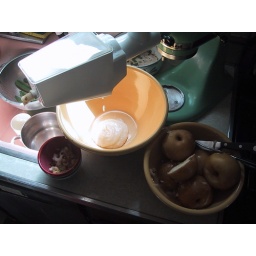
First I cooked the apples in the crockpot in a couple inches of water until they were softer but not squishy.